1990 Valleydale Meats 500

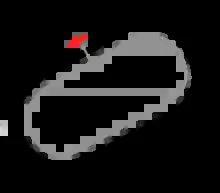
The layout of Bristol Motor Speedway, the venue where the race was held.

The Bristol Motor Speedway, formerly known as Bristol International Raceway and Bristol Raceway, is a NASCAR short track venue located in Bristol, Tennessee. Constructed in 1960, it held its first NASCAR race on July 30, 1961. Despite its short length, Bristol is among the most popular tracks on the NASCAR schedule because of its distinct features, which include extraordinarily steep banking, an all concrete surface, two pit roads, and stadium-like seating. It has also been named one of the loudest NASCAR tracks.